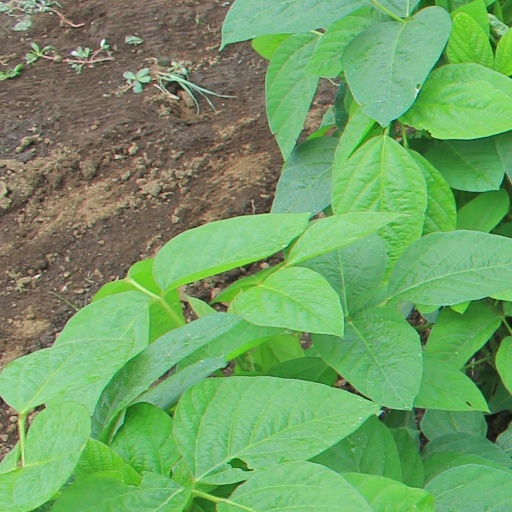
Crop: soybean